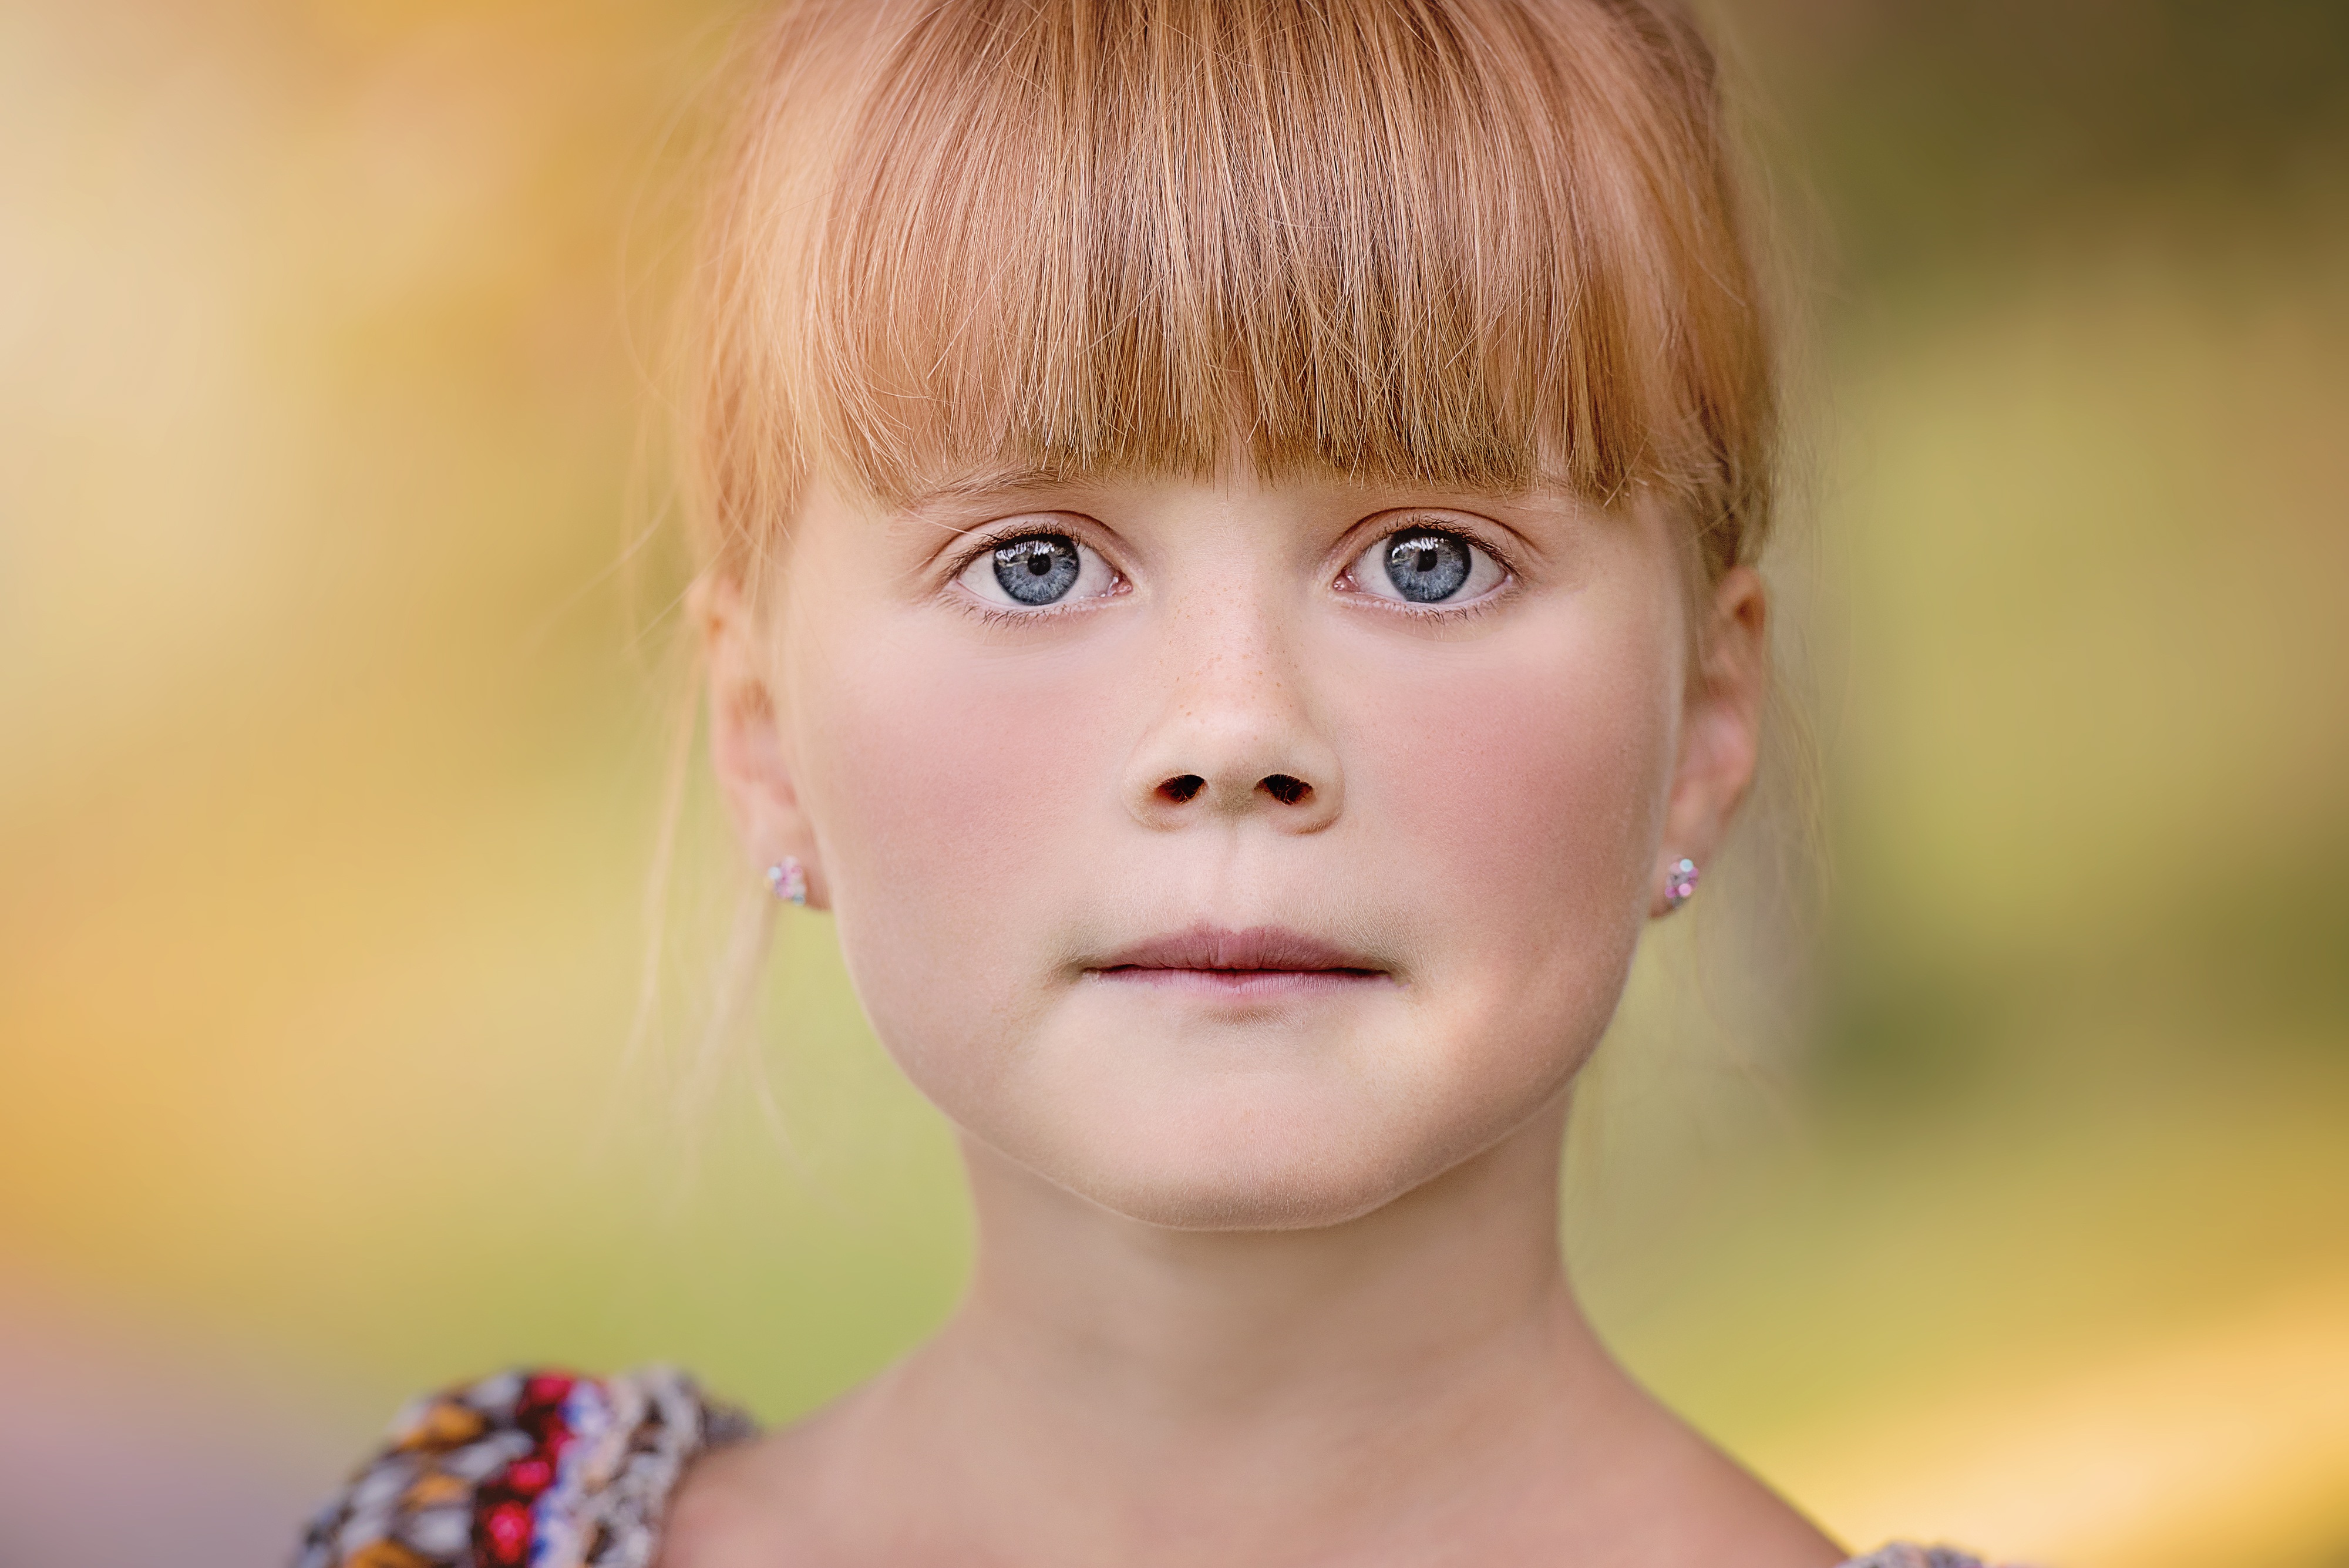
person, girl, hair, photography, view, portrait, model, color, child, human, close, facial expression, hairstyle, smile, close up, face, nose, cheek, infant, toddler, eye, head, skin, beauty, blond, pretty, organ, sweetness, brown hair, portrait photography